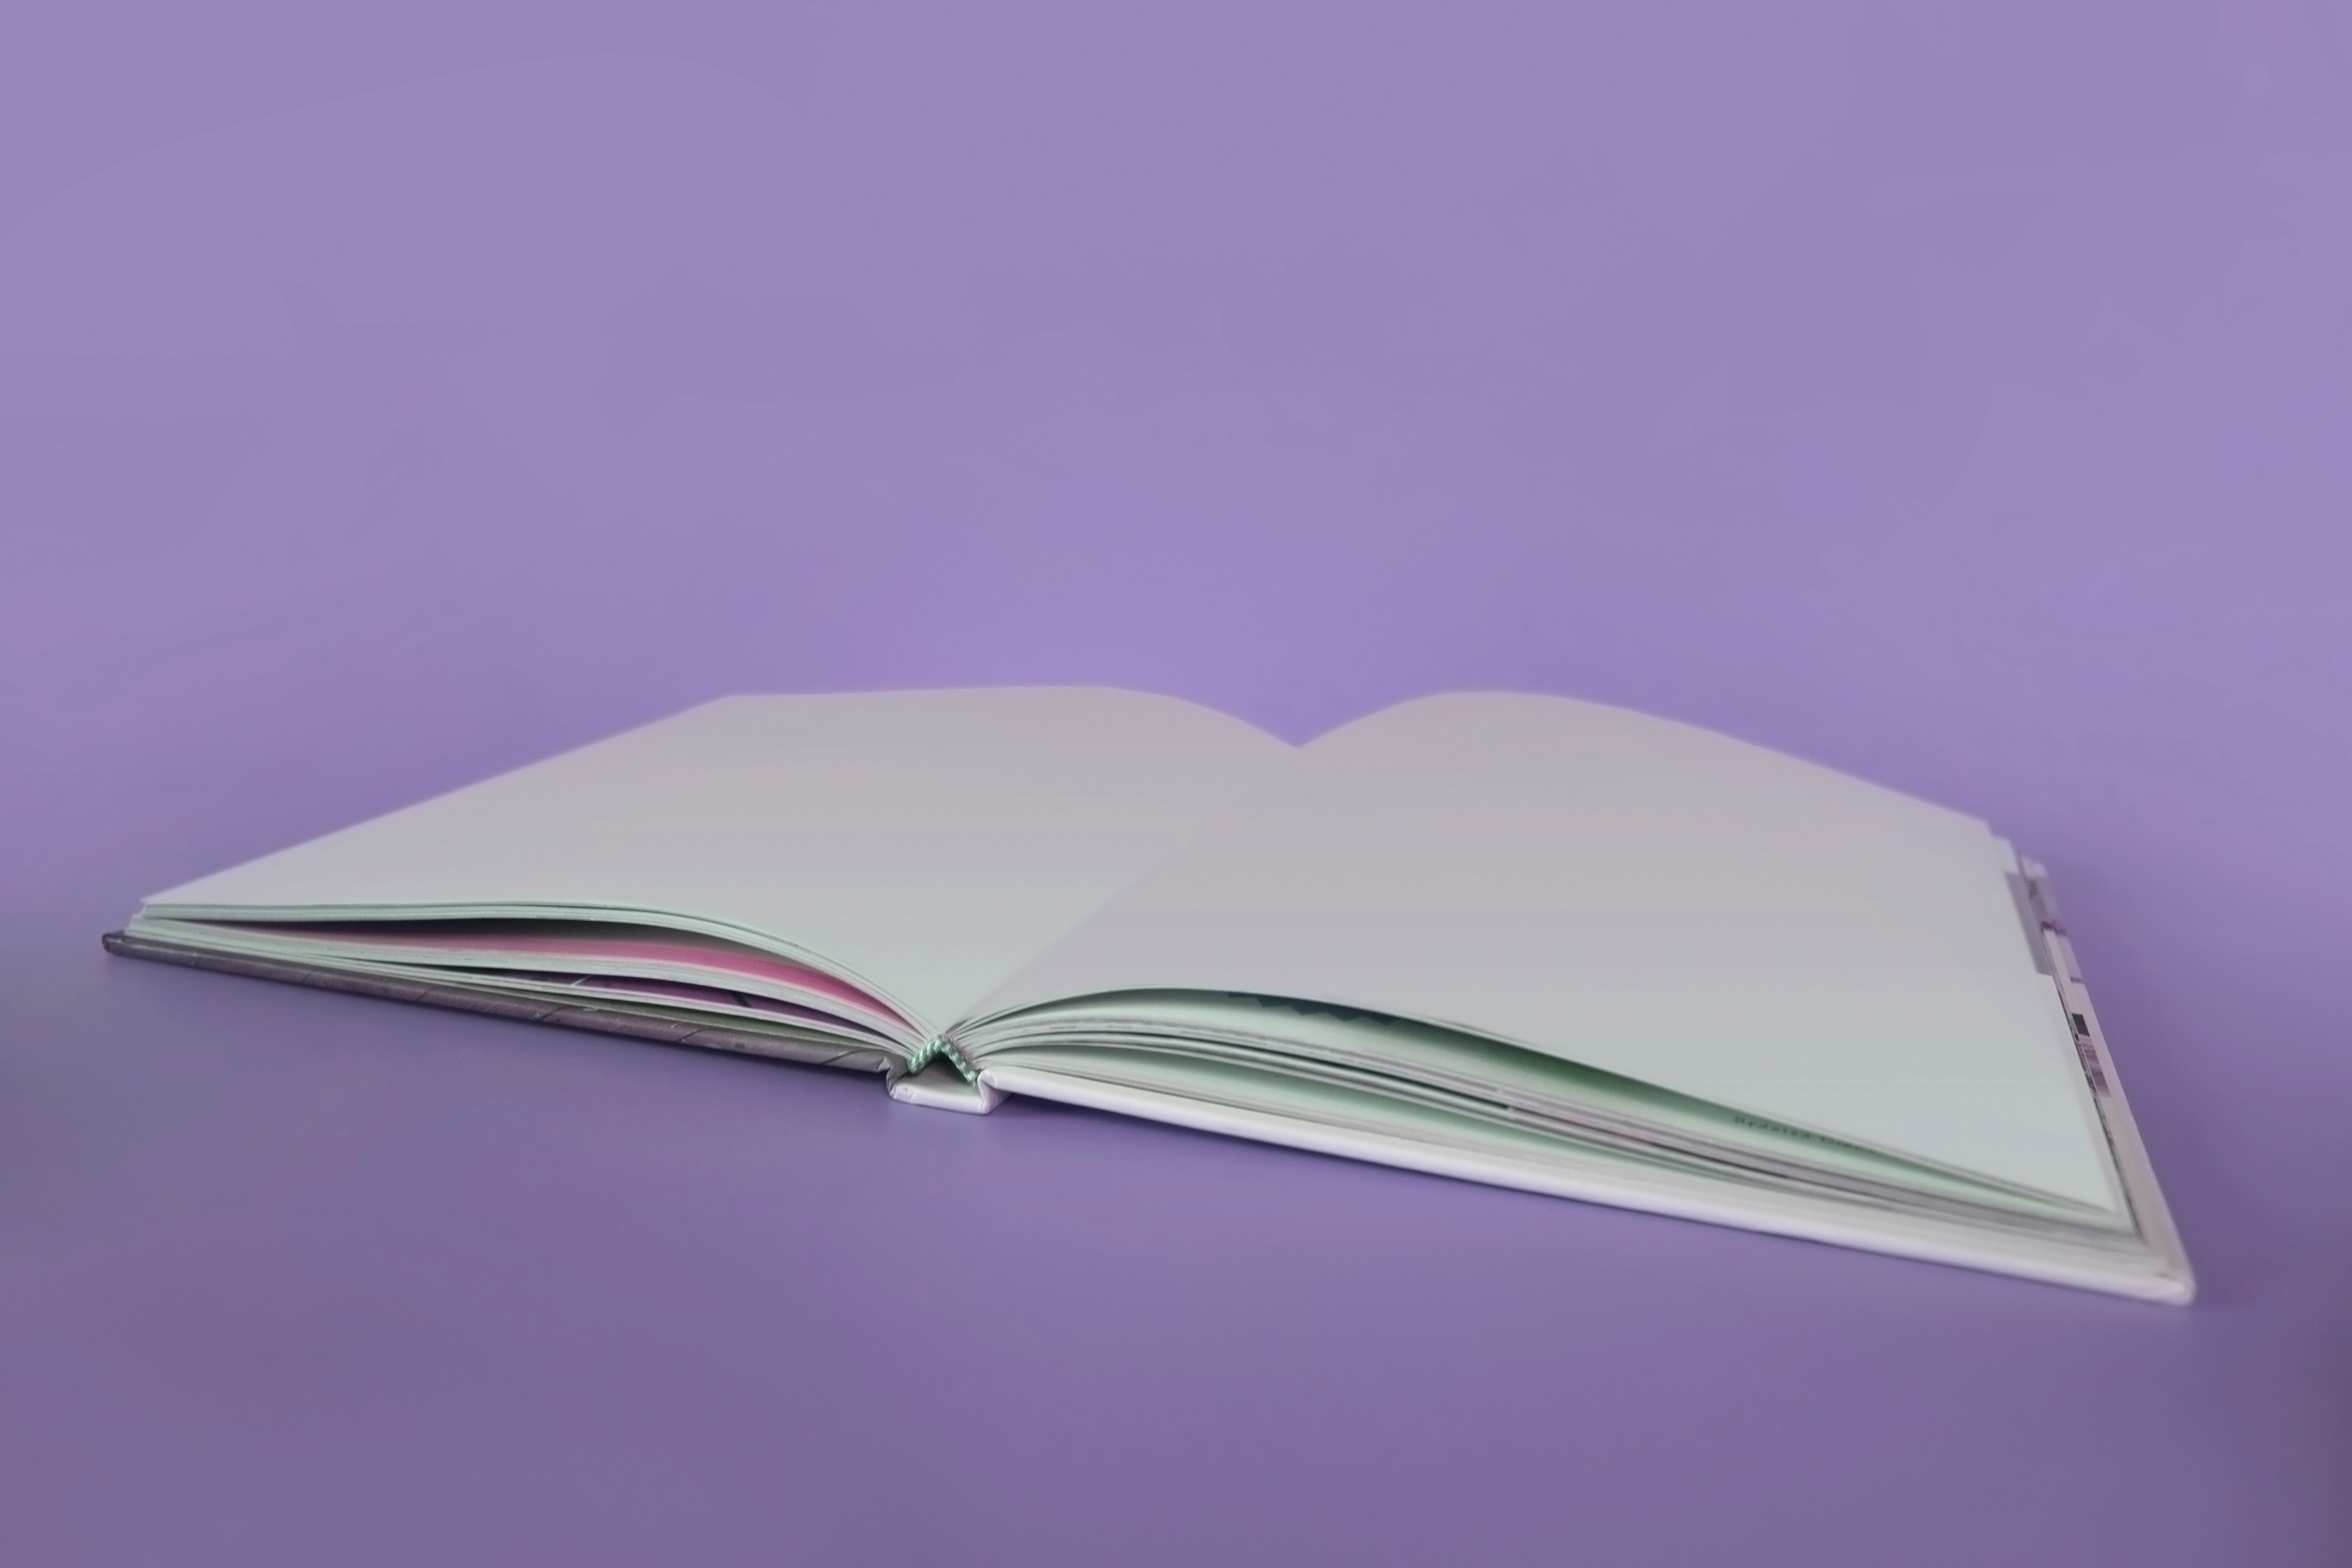
purple, paper, paper product